Draglade

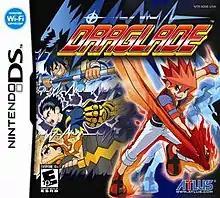

is a fighting video game with music video game and role-playing game elements for the Nintendo DS developed by Dimps and published in Japan by Banpresto and Bandai Namco Games. It was then later published in the US by Atlus.